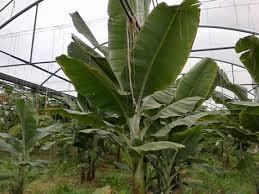
Bustani la migomba limetengenezewa gilasi ili kuepushwa na miale mikali ya jua. Magugu yameota ardhini. Kijani kibichi cha matawi kipo sawa.